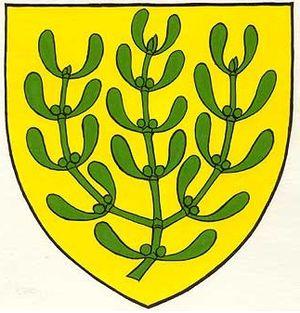
Mistelbach est une ville autrichienne d’un peu plus de 11 000 habitants située dans le district de Mistelbach, dans le Weinviertel, en Basse-Autriche.